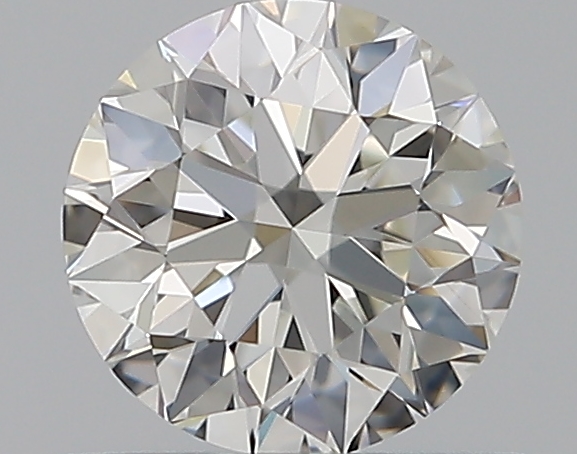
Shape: round
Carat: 0.53
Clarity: IF
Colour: H
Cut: EX
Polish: EX
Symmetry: EX
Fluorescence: F
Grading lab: GIA
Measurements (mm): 5.17 x 5.2 x 3.24